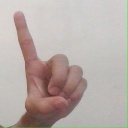
अक्षर: ड